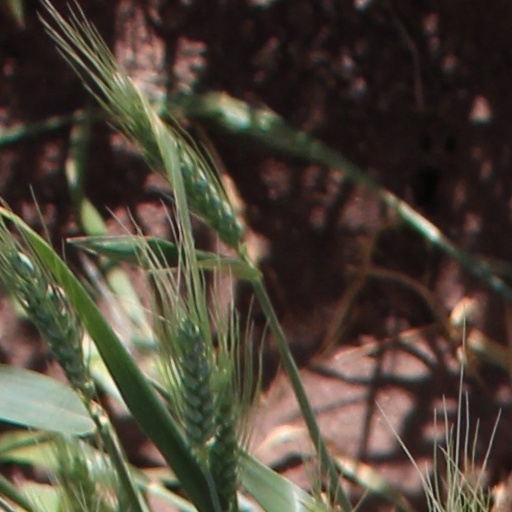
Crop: wheat